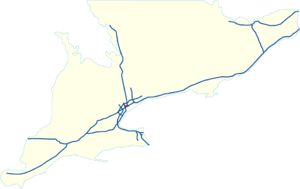
L'autoroute 409 est une autoroute de la série 400 dans la région du grand Toronto, en Ontario, Canada.